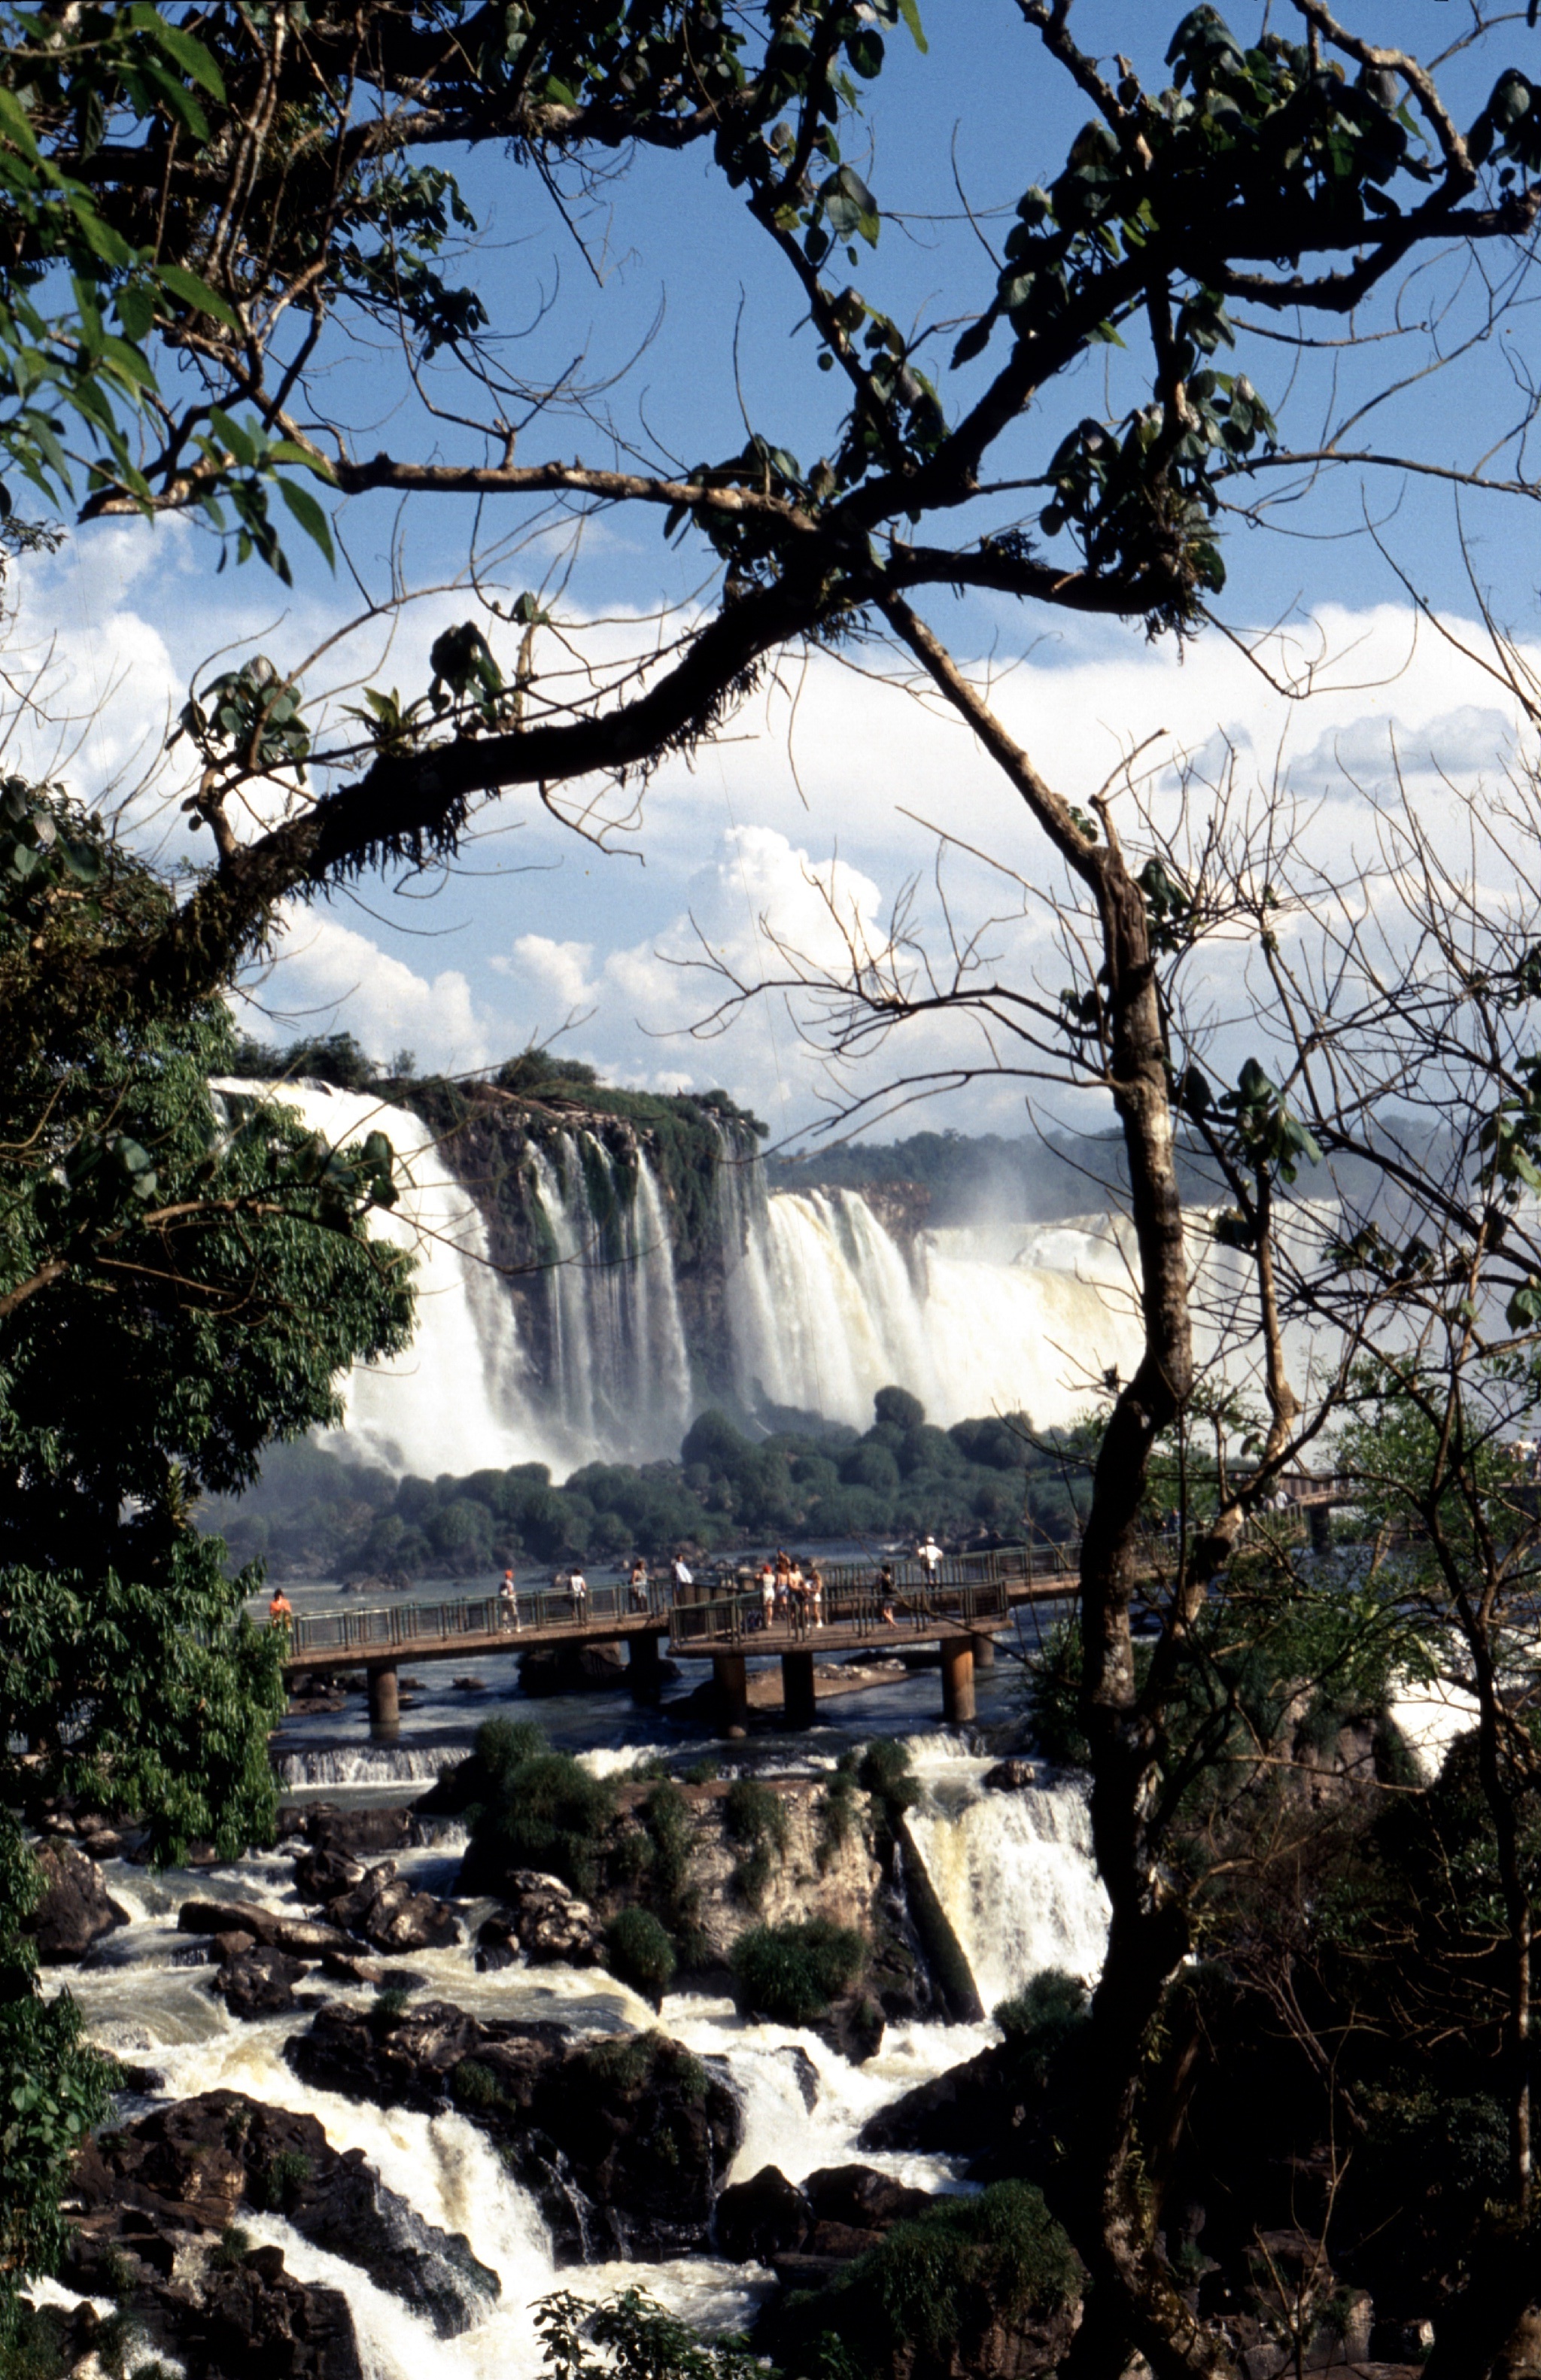
tree, water, nature, rock, waterfall, branch, flower, river, body of water, south america, brazil, water feature, force of nature, impressive, water wall, iguaz waterfalls, wassrfaelle, national park iguaz, woody plant